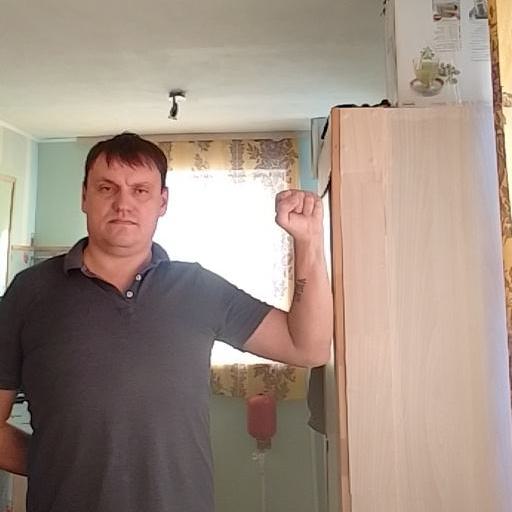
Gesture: fist